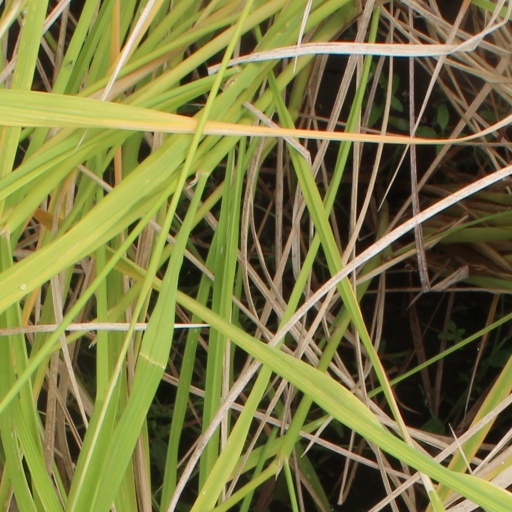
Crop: rice